Alanna Kennedy

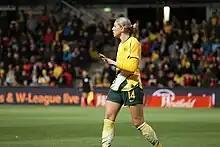
Kennedy in 2021

Alanna Stephanie Kennedy (born 21 January 1995) is an Australian professional soccer player who plays as a midfielder and centre-back for National Women's Soccer League (NWSL) club Angel City FC and the Australia national team.